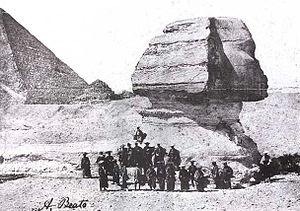
Ikeda Nagaoki est un samouraï japonais qui fut le gouverneur de petits villages de la province de Bitchū à la fin du shogunat Tokugawa.
Antonio Beato, né vers 1825 en Vénétie et mort en 1905, aussi connu comme Antoine Beato, est un photographe italien et britannique. Il est renommé pour ses scènes de genre, portraits, photos d'architecture et de paysages égyptiens en particulier, du pourtour méditerranéen en général. Il est le frère de Felice Beato, avec qui il a travaillé en diverses occasions. Il a souvent utilisé la version française de son prénom, Antoine, peut-être parce qu'il a beaucoup travaillé en Égypte où la langue française était répandue à l'époque.
La deuxième ambassade japonaise en Europe, également appelée mission Ikeda, a été envoyée le 29 décembre 1863 par le shogunat Tokugawa après la première mission de l'année précédente.